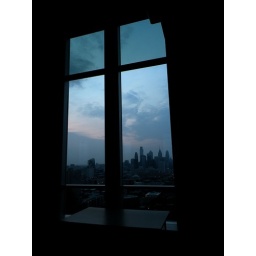
The view of the pre-sunrise sky through a window in my building's roof level lounge.